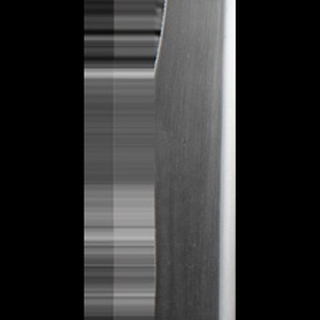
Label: healthy_sugarcane